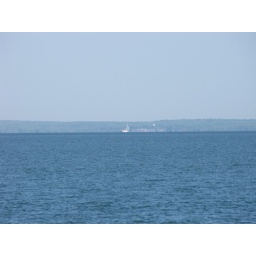
This sailboat appears to be passing in front of something like a water treatment plant.